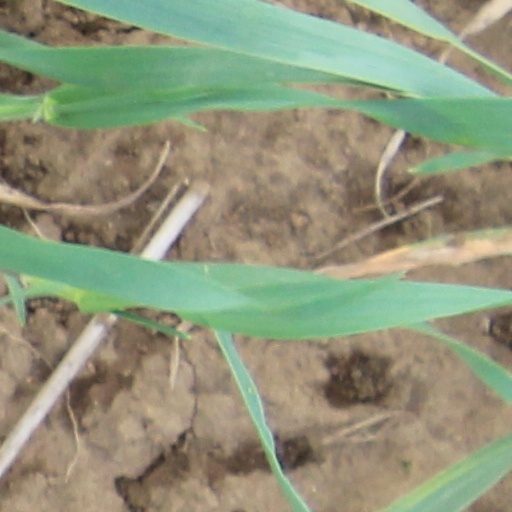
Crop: wheat